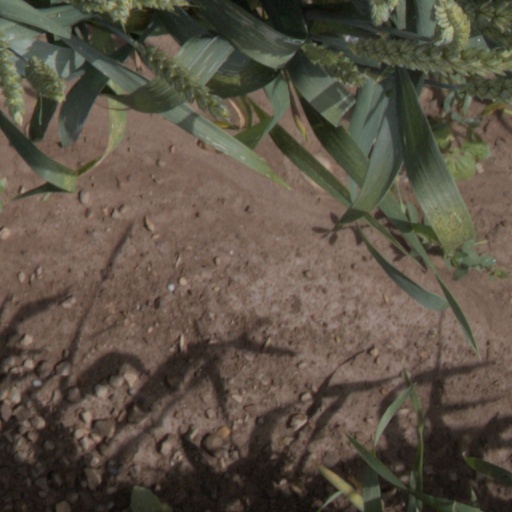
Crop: wheat